Extinct (2006 TV series)

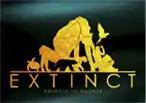
Opening credits of "Extinct"

Extinct is a British television series that aired on ITV in 2006. It features eight celebrities highlighting the plight of some of the world's most endangered species and was presented by Zoe Ball and Sir Trevor McDonald.